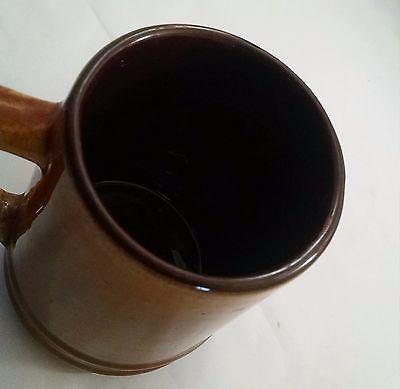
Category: mug